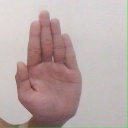
अक्षर: ध